Answer in natural language. Considering the relative positions, where is Television (highlighted by a red box) with respect to framed mountain landscape photo (highlighted by a blue box)? Choose between the following options: left or right
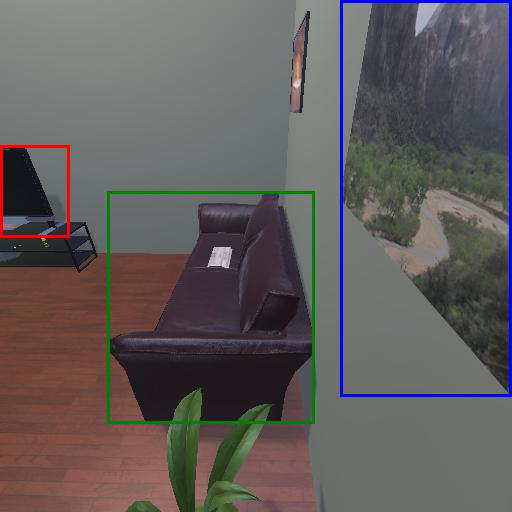
<answer>left</answer>